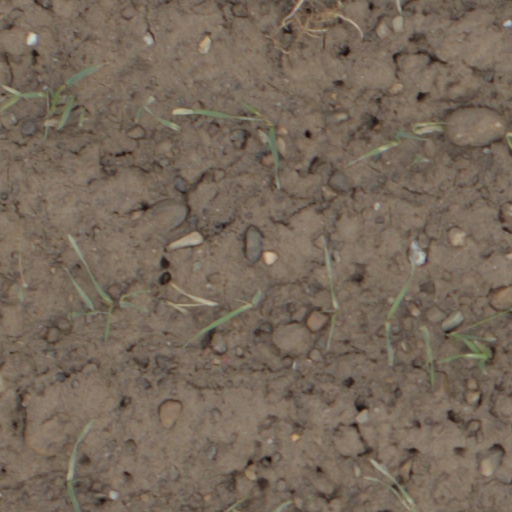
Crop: wheat